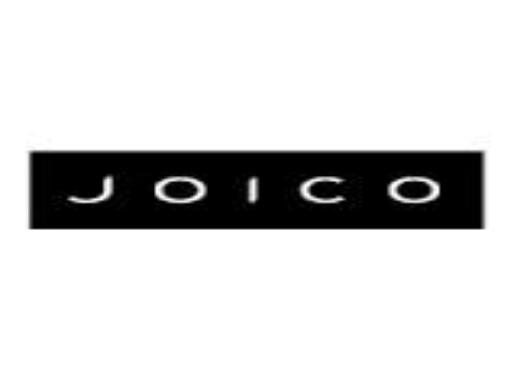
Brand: Joico
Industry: Necessities